Ongetkatel

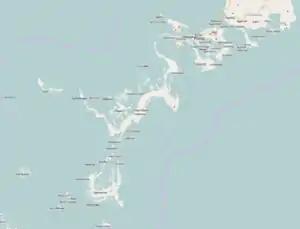
Click twice to view clearly.

Ongetkatel is a channel of water and island of Palau, administrated by the State of Koror.